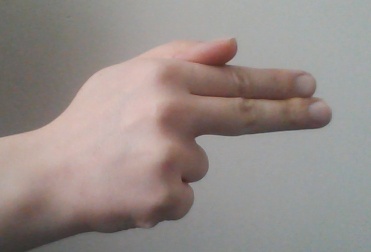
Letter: ghain